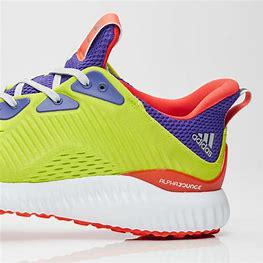
Brand: Adidas
Model: Alphabounce